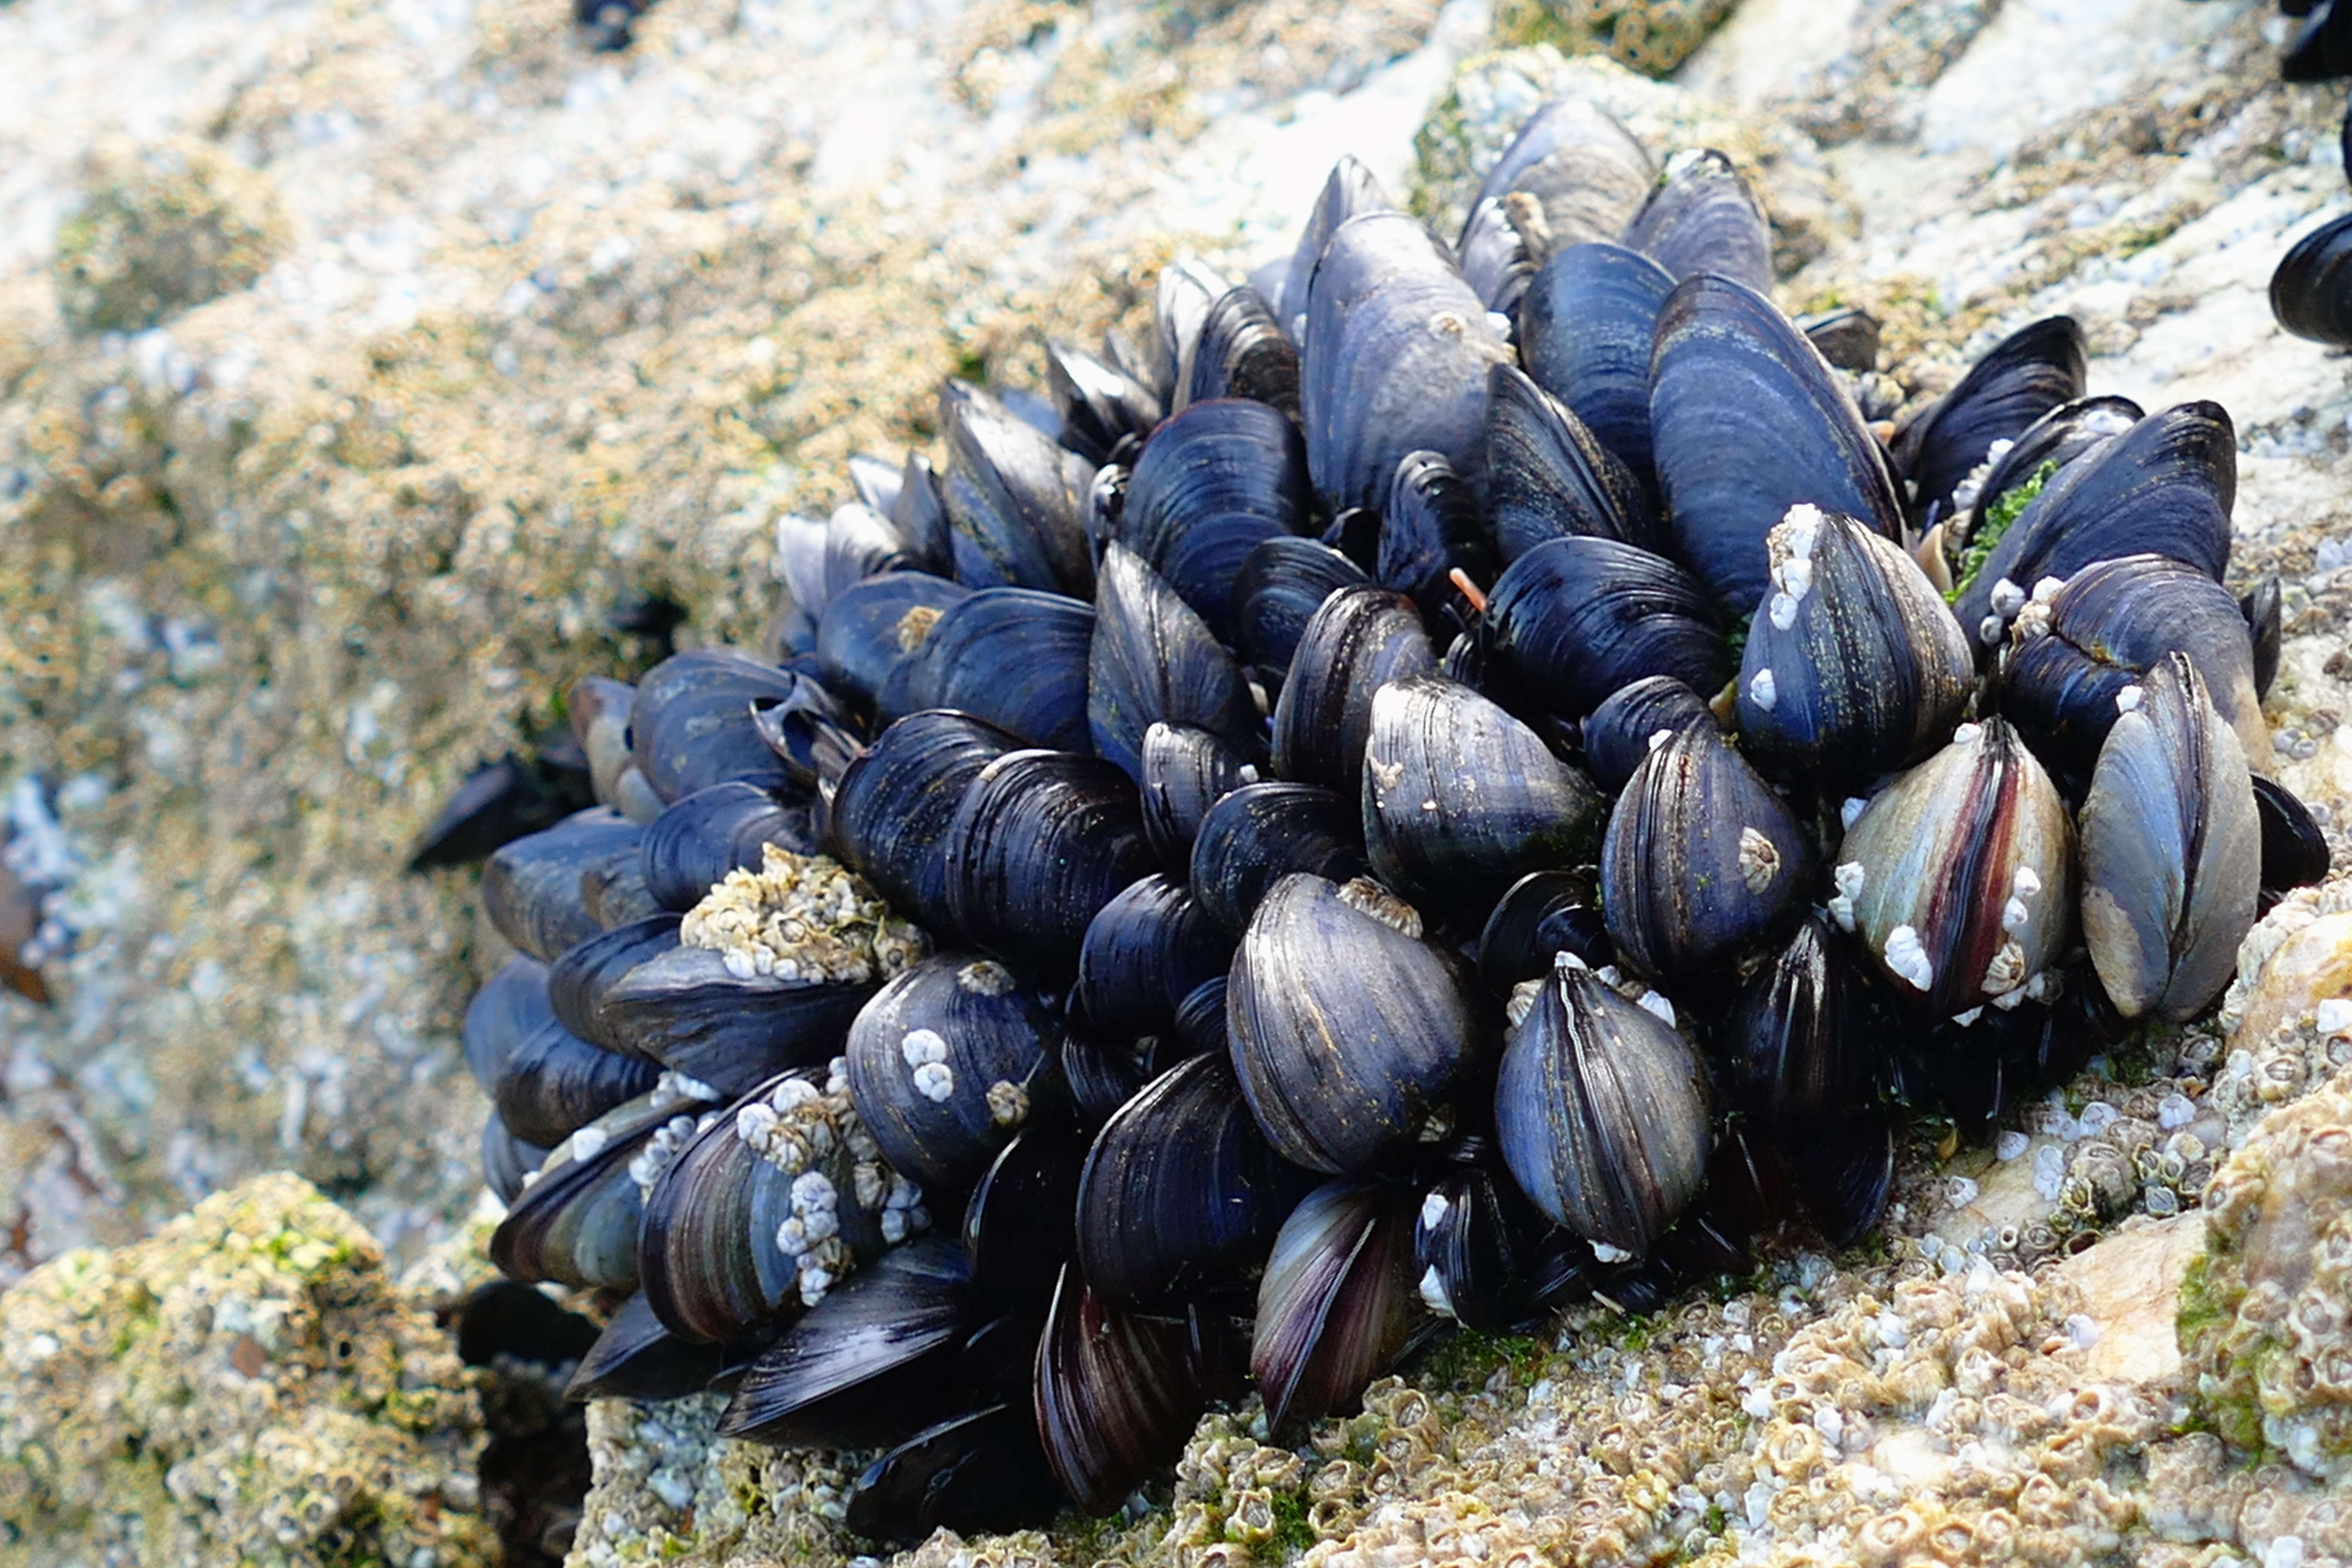
sea, restaurant, wildlife, dish, meal, food, cooking, biology, seafood, fresh, market, blue, fish, gourmet, healthy, lunch, cuisine, shellfish, delicious, fauna, shell, invertebrate, freshness, clam, mussel, mollusk, cooked, nutrition, dinner, tasty, catch, mussels, limpets, marine biology, clams oysters mussels and scallops